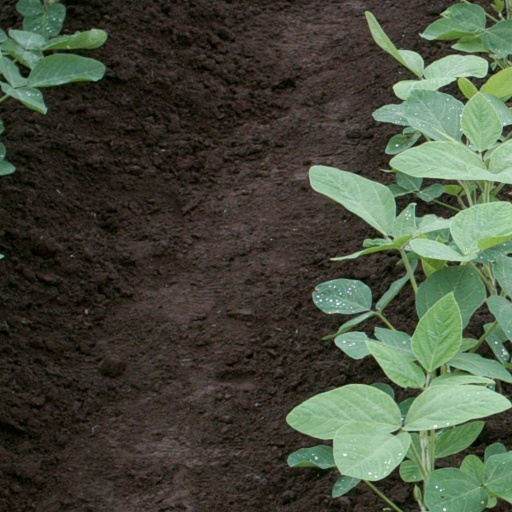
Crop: soybean